VF-301

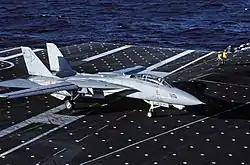
VF-301 F-14A on USS Constellation (CV-64) in 1987

After 24 years of service, VF-301 was disestablished on 11 September 1994, the same time as its sister squadron VF-302, due to post-Cold War budget cuts where the Navy opted to sacrifice Reserve F-14 squadrons to keep Regular Navy F-14 squadrons operating. Deactivation of the rest of the CVWR-30 was soon to follow. During these 24 years, VF-301 had acquired an outstanding safety record, flying 71,322.4 hours without a Class A mishap, setting a new record for Navy tactical jet squadrons.